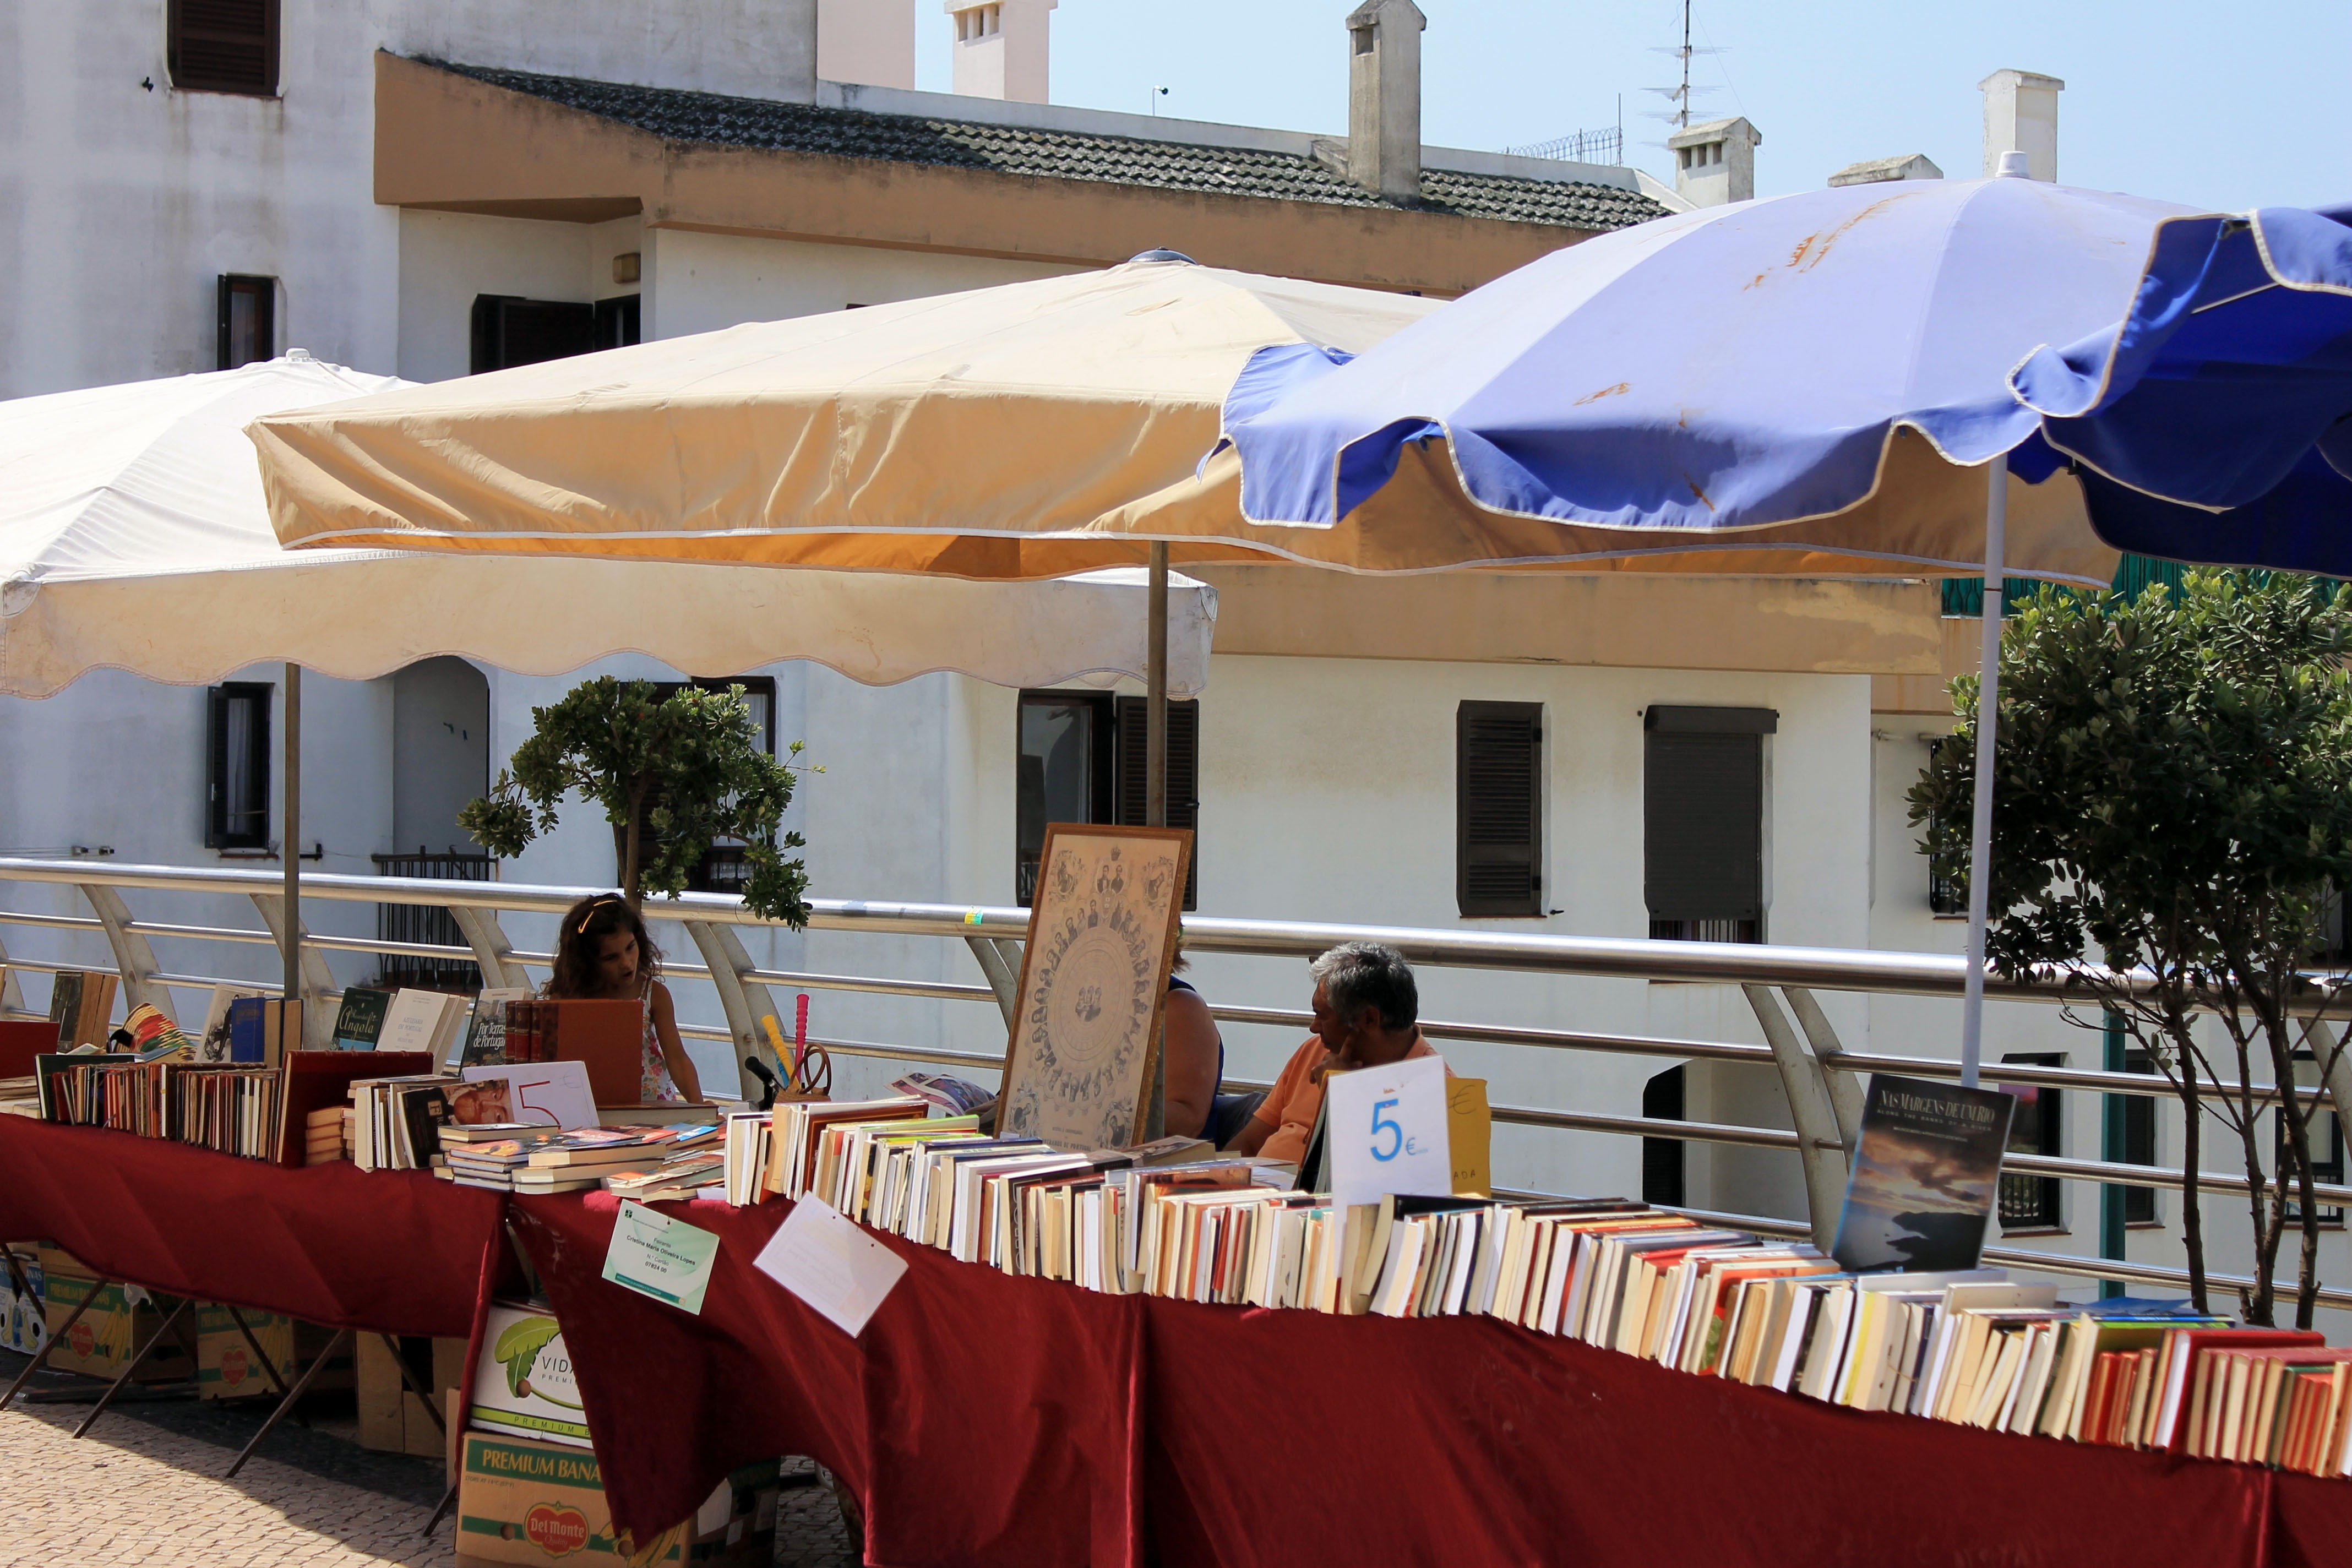
restaurant, meal, books, sale, fair